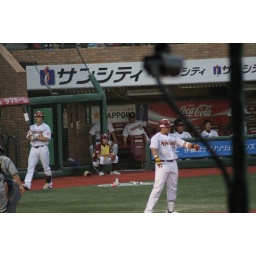
...that's Katsuya Nomura sitting in the back row, leaning to his right. Fernandez is in the box and Rick is on deck.